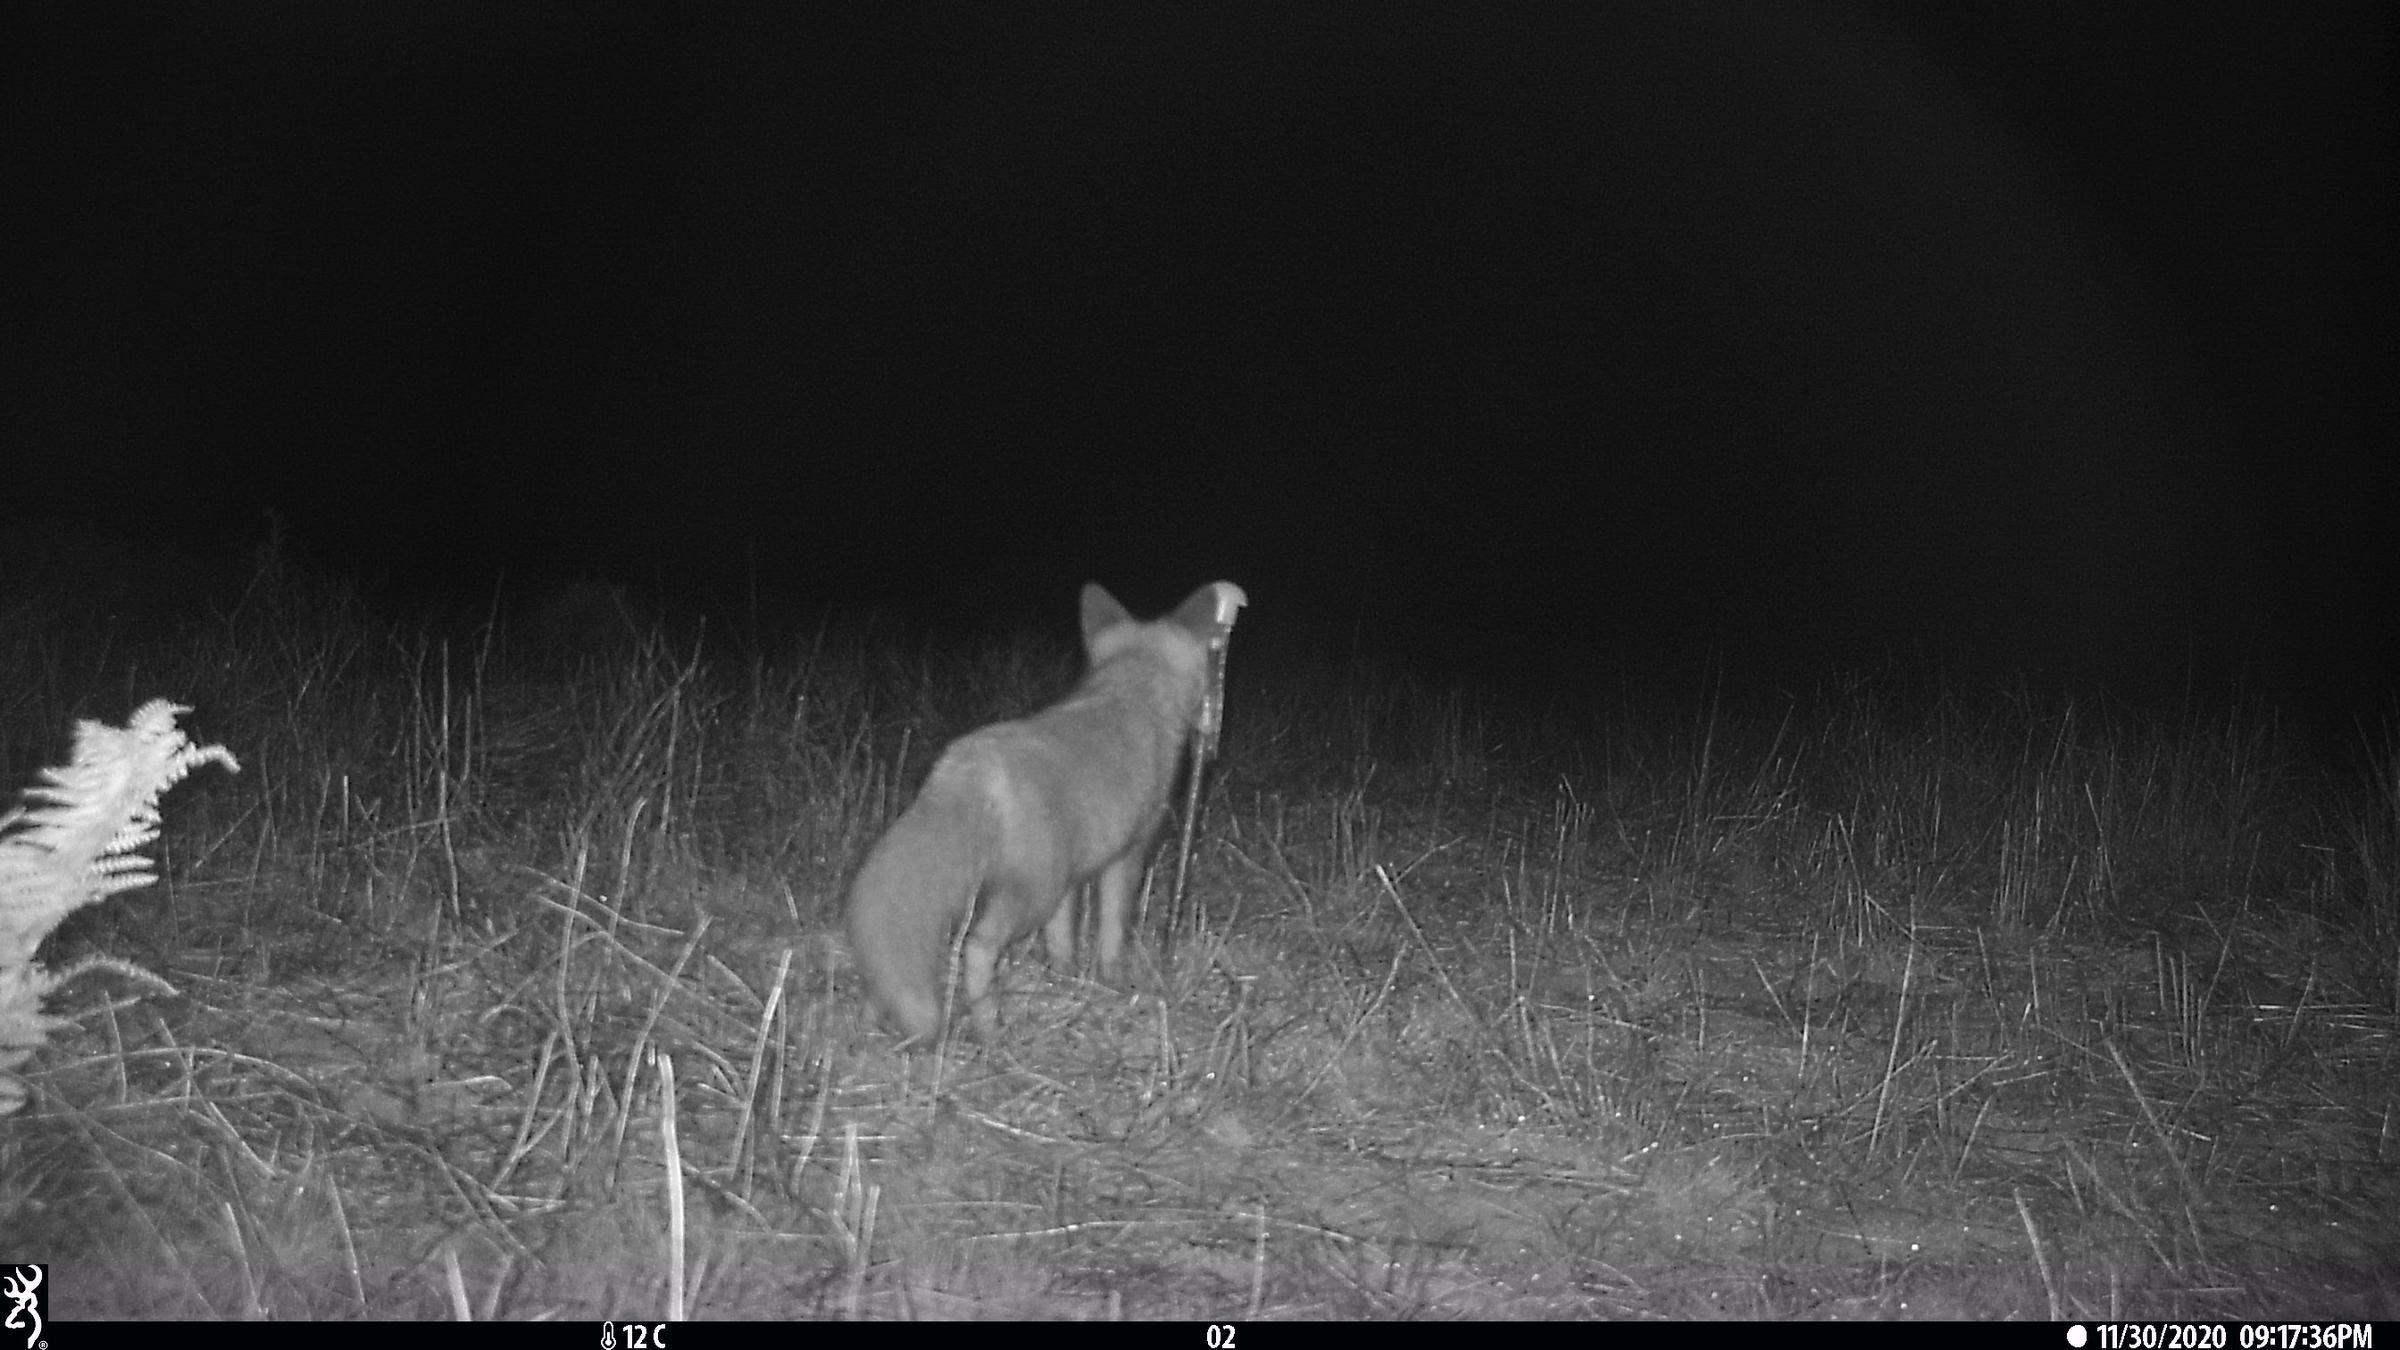
Species: Vulpes vulpes